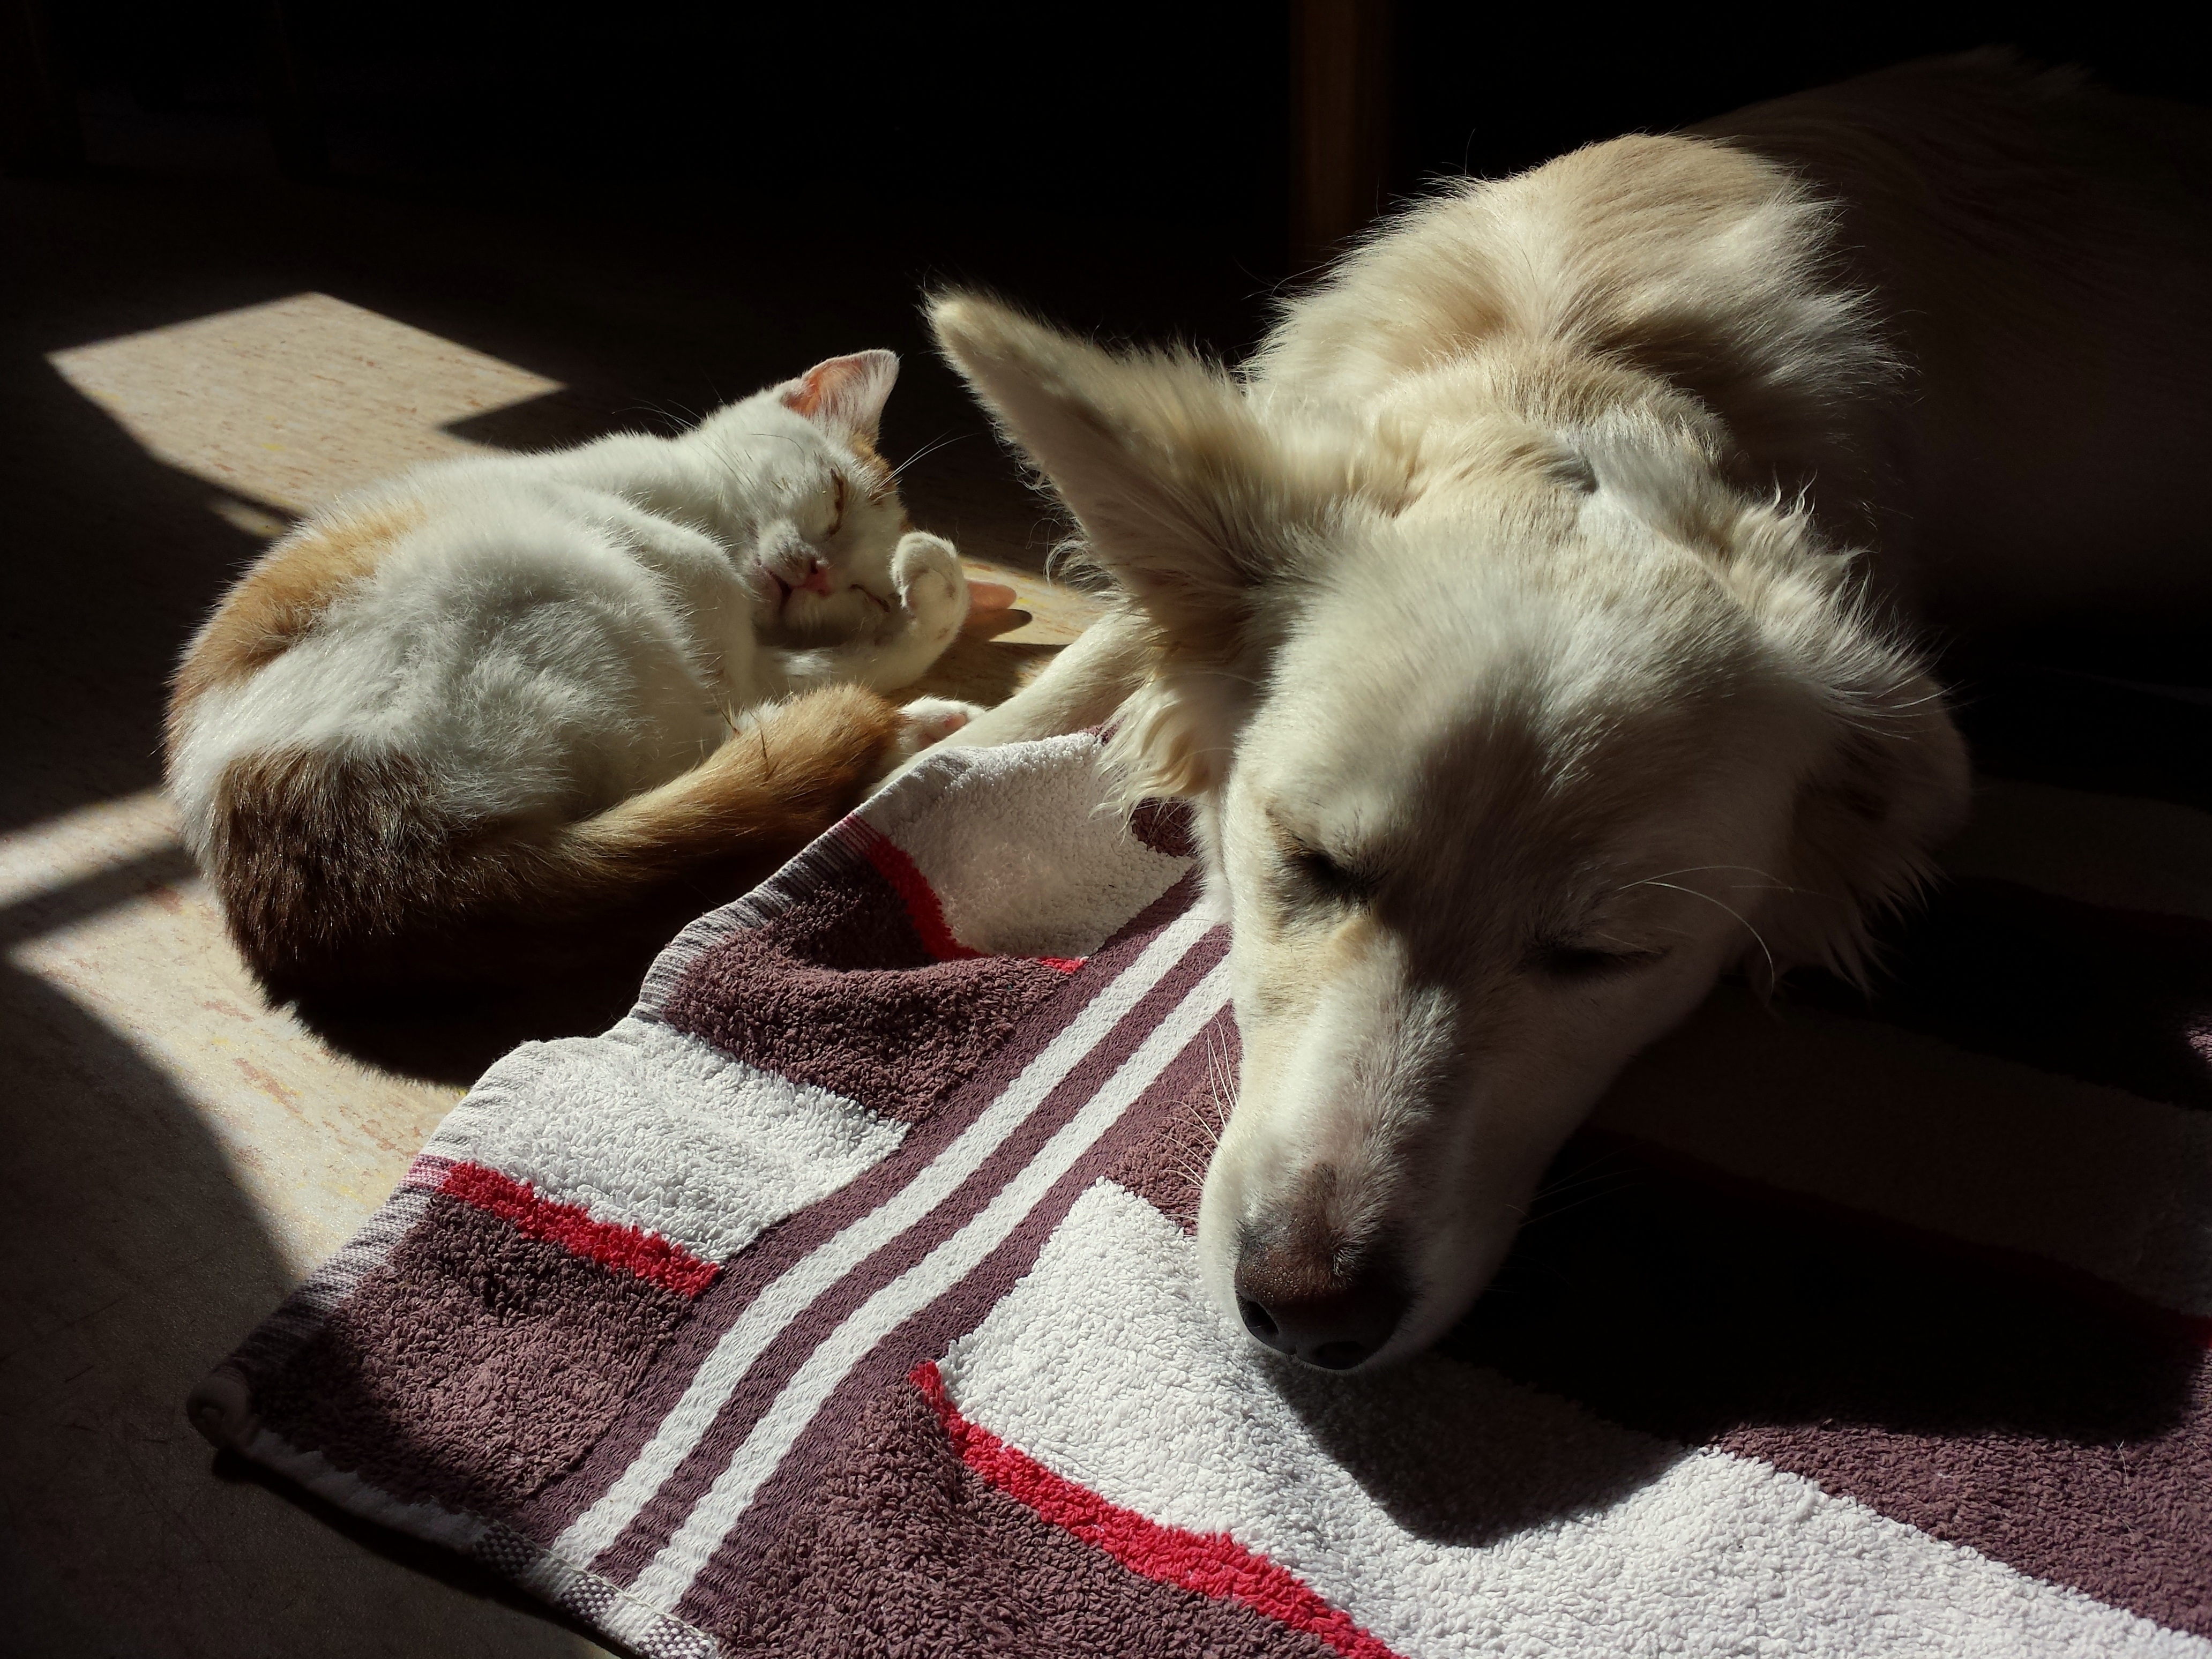
puppy, dog, animal, cute, love, kitten, cat, sleeping, peaceful, mammal, care, together, pets, friends, vertebrate, togetherness, dog like mammal